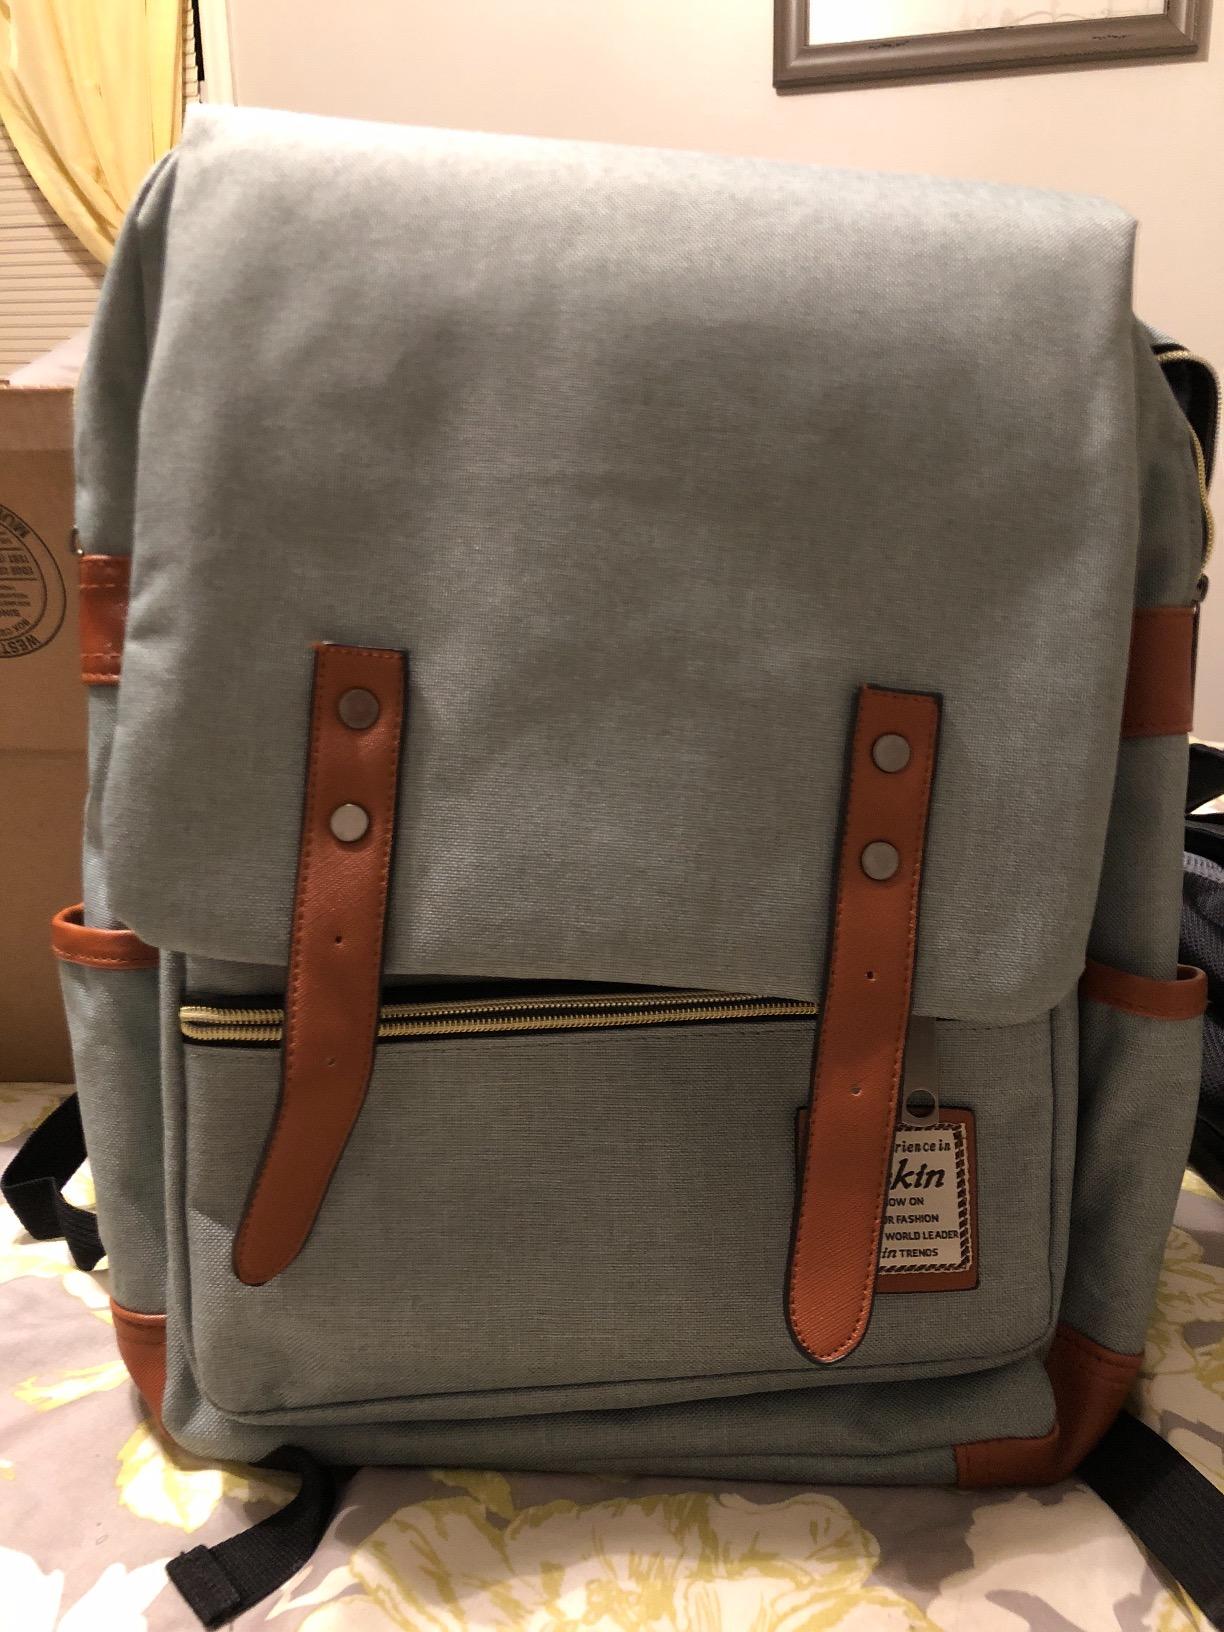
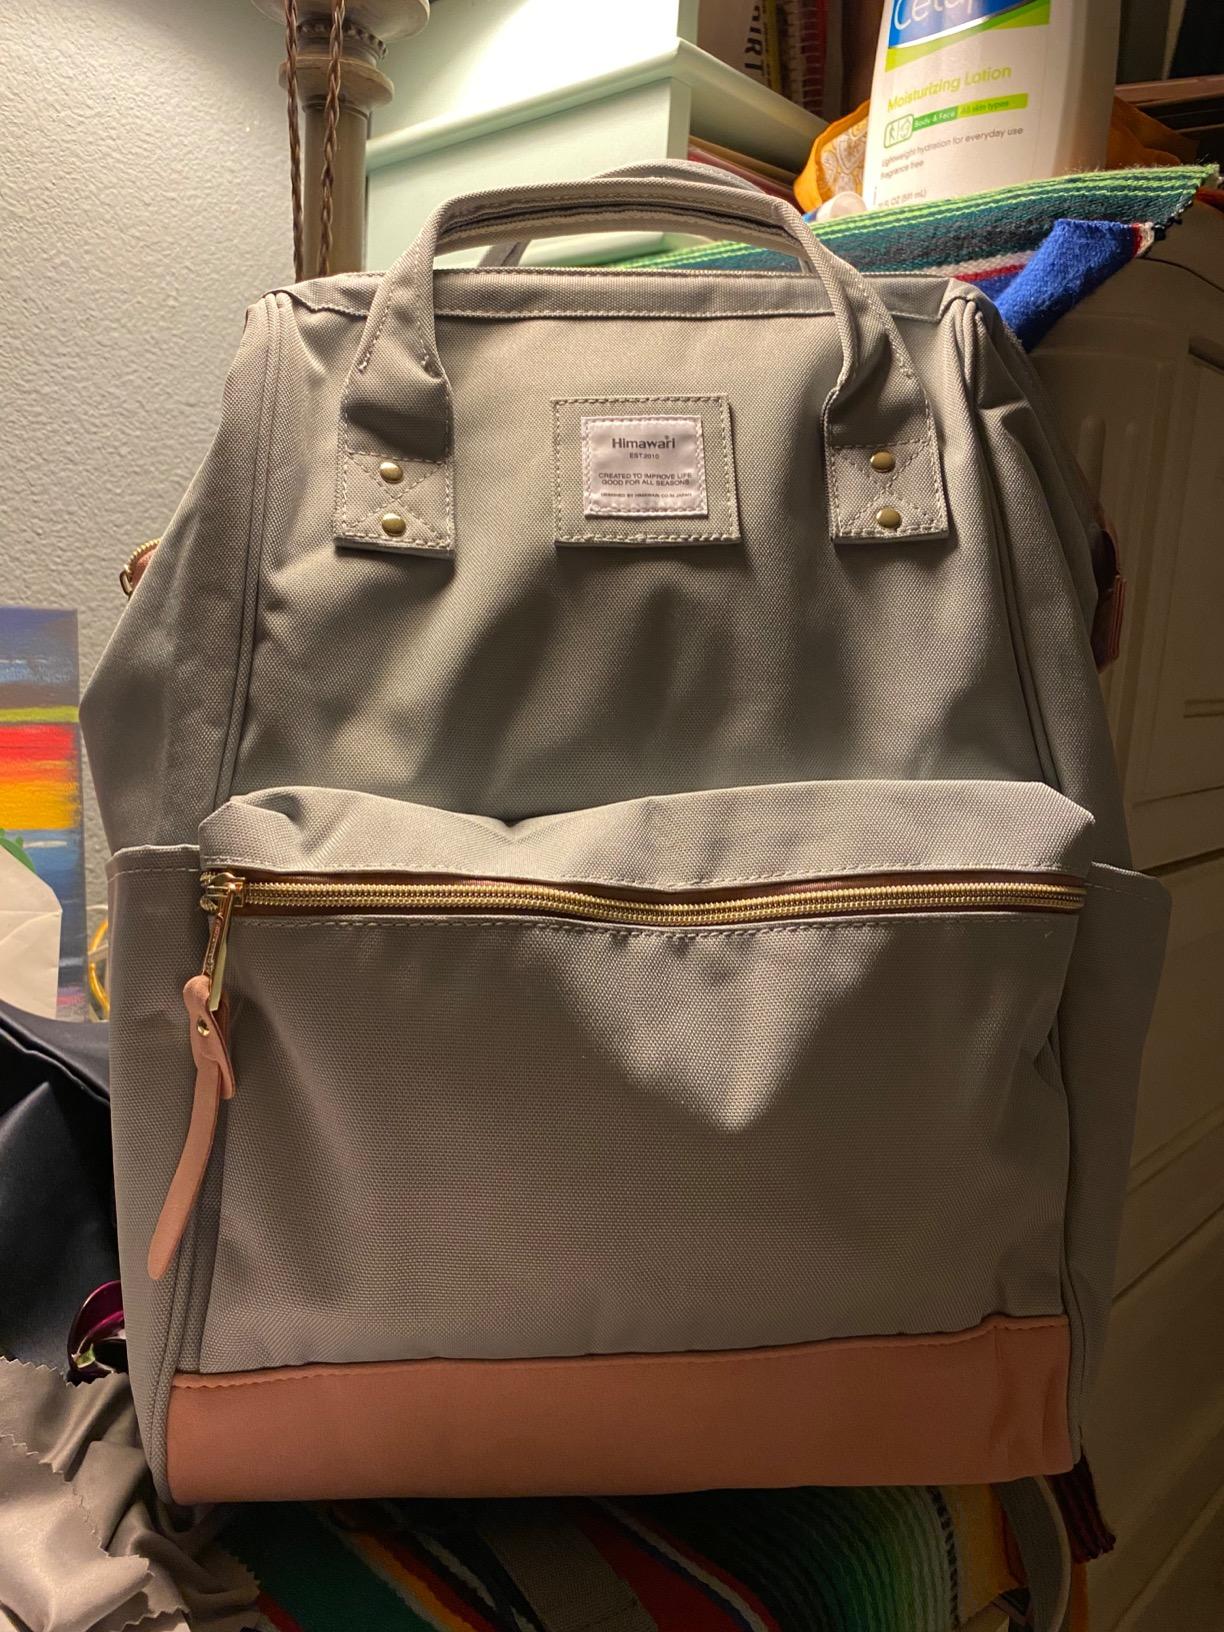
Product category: bag
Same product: no